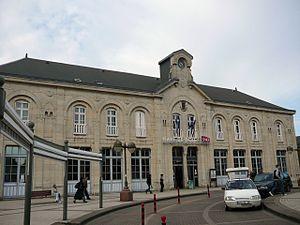
Cour de la gare de Dole
La gare de Dole-Ville est une gare ferroviaire française, située sur le territoire de la commune de Dole, sous-préfecture du Jura, en région Bourgogne-Franche-Comté.